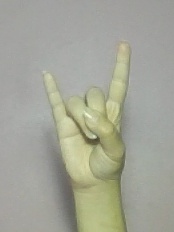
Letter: la